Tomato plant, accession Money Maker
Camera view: bottom (45 deg); turntable rotation: 240 degrees
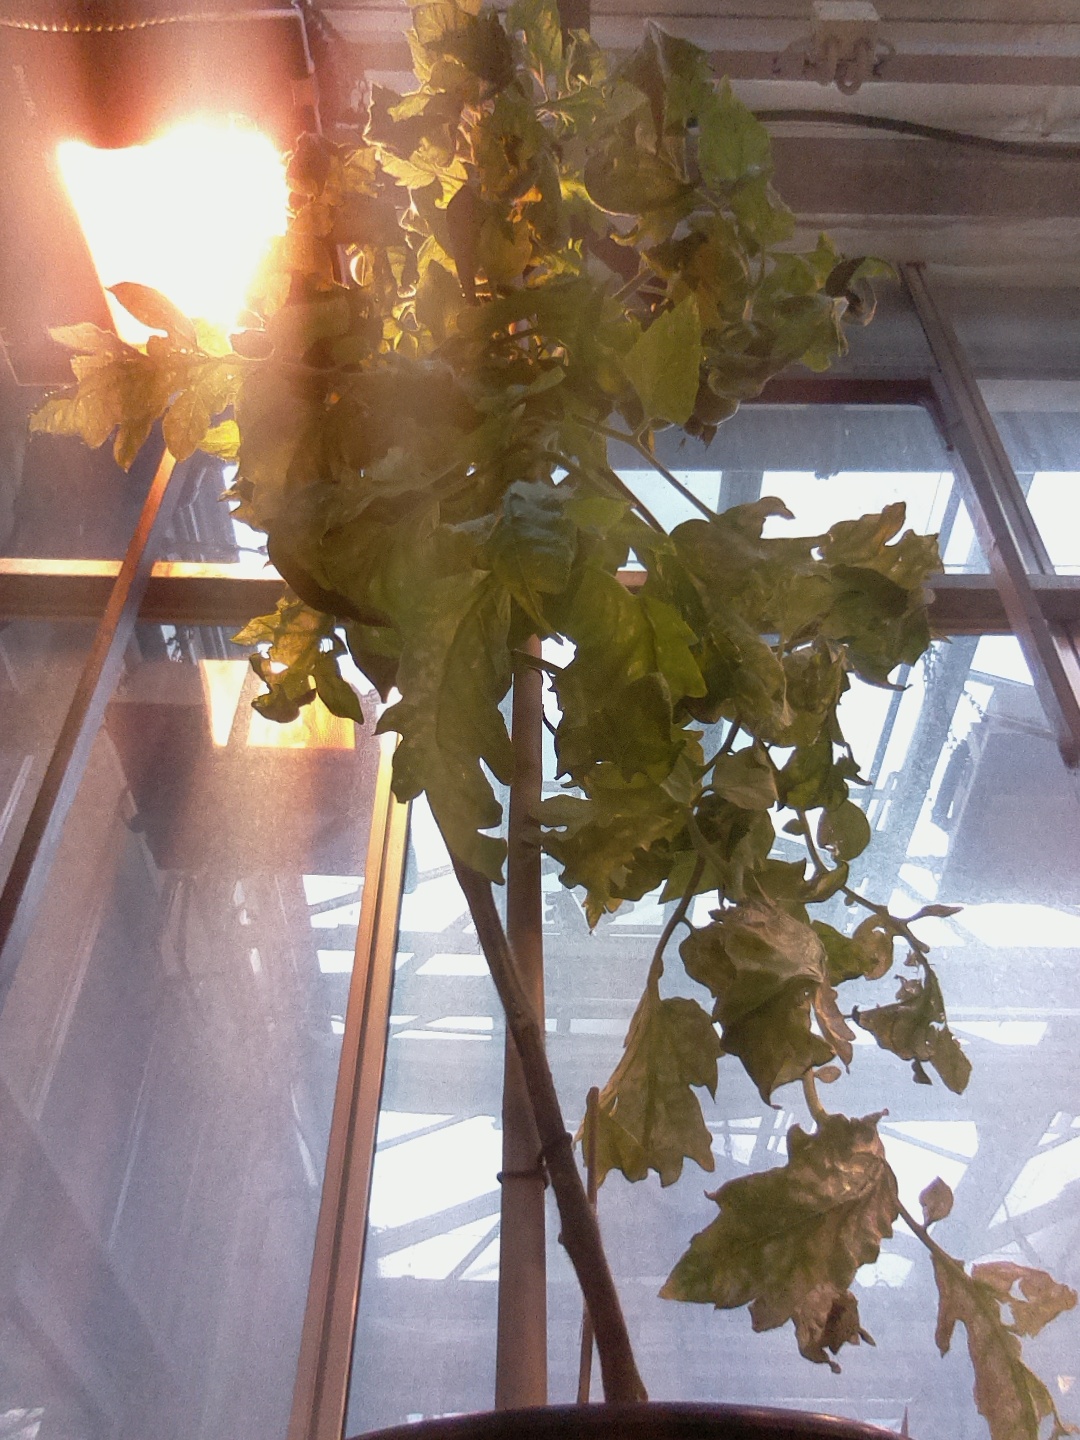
BBCH growth stage 76: 60%-70% of final fruit size